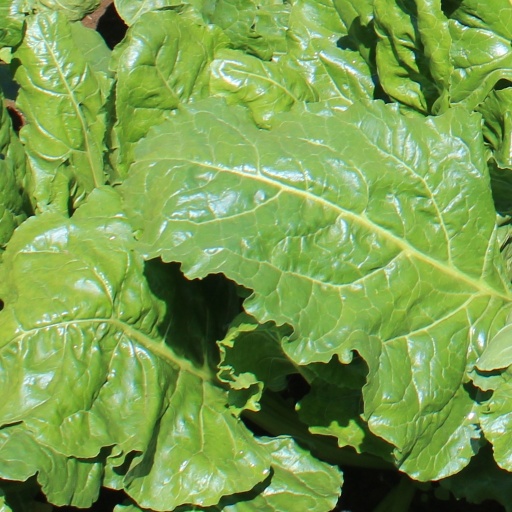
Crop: sugar beet